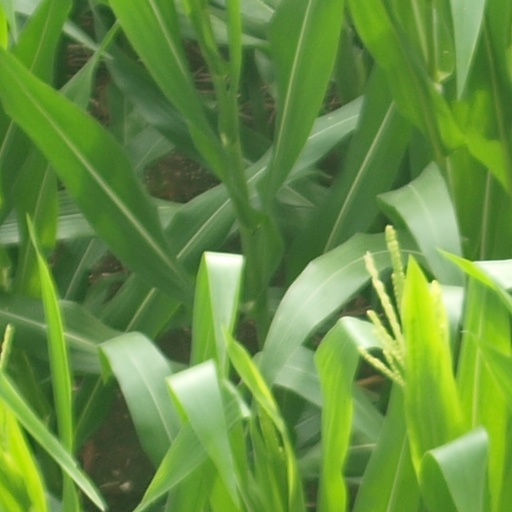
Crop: maize; corn